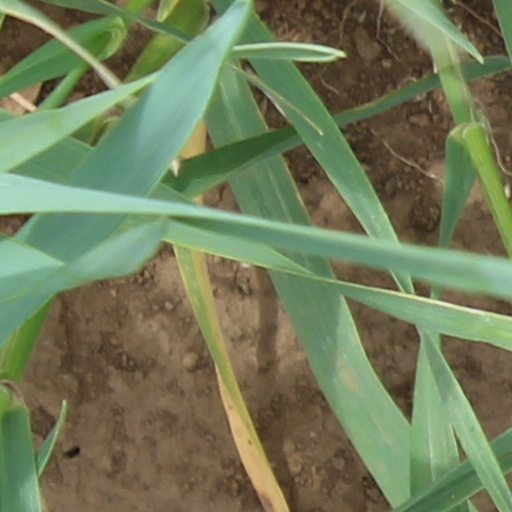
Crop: wheat